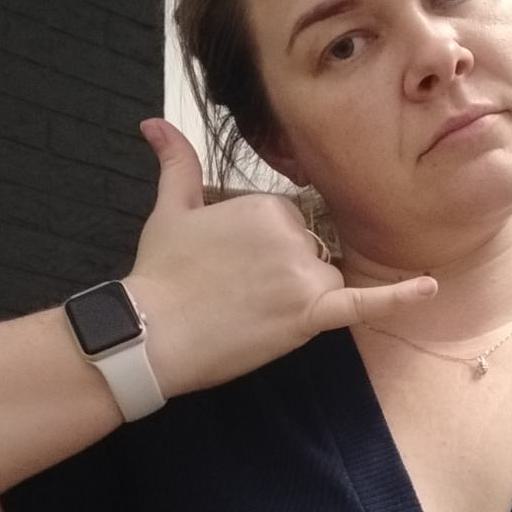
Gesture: call